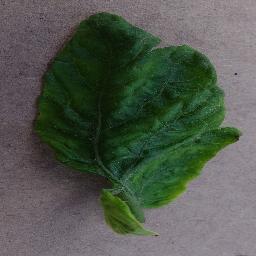
Label: Tomato___Tomato_Yellow_Leaf_Curl_Virus